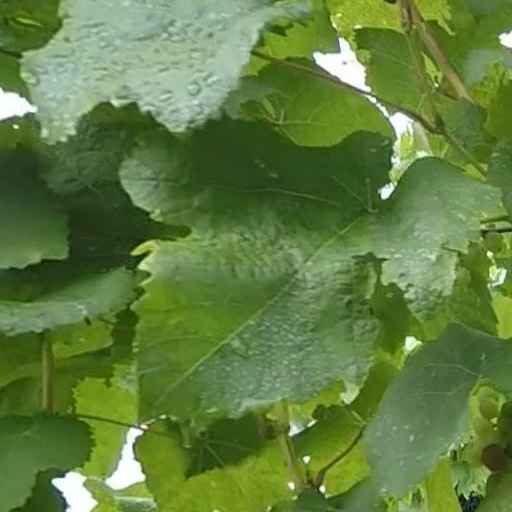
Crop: grape